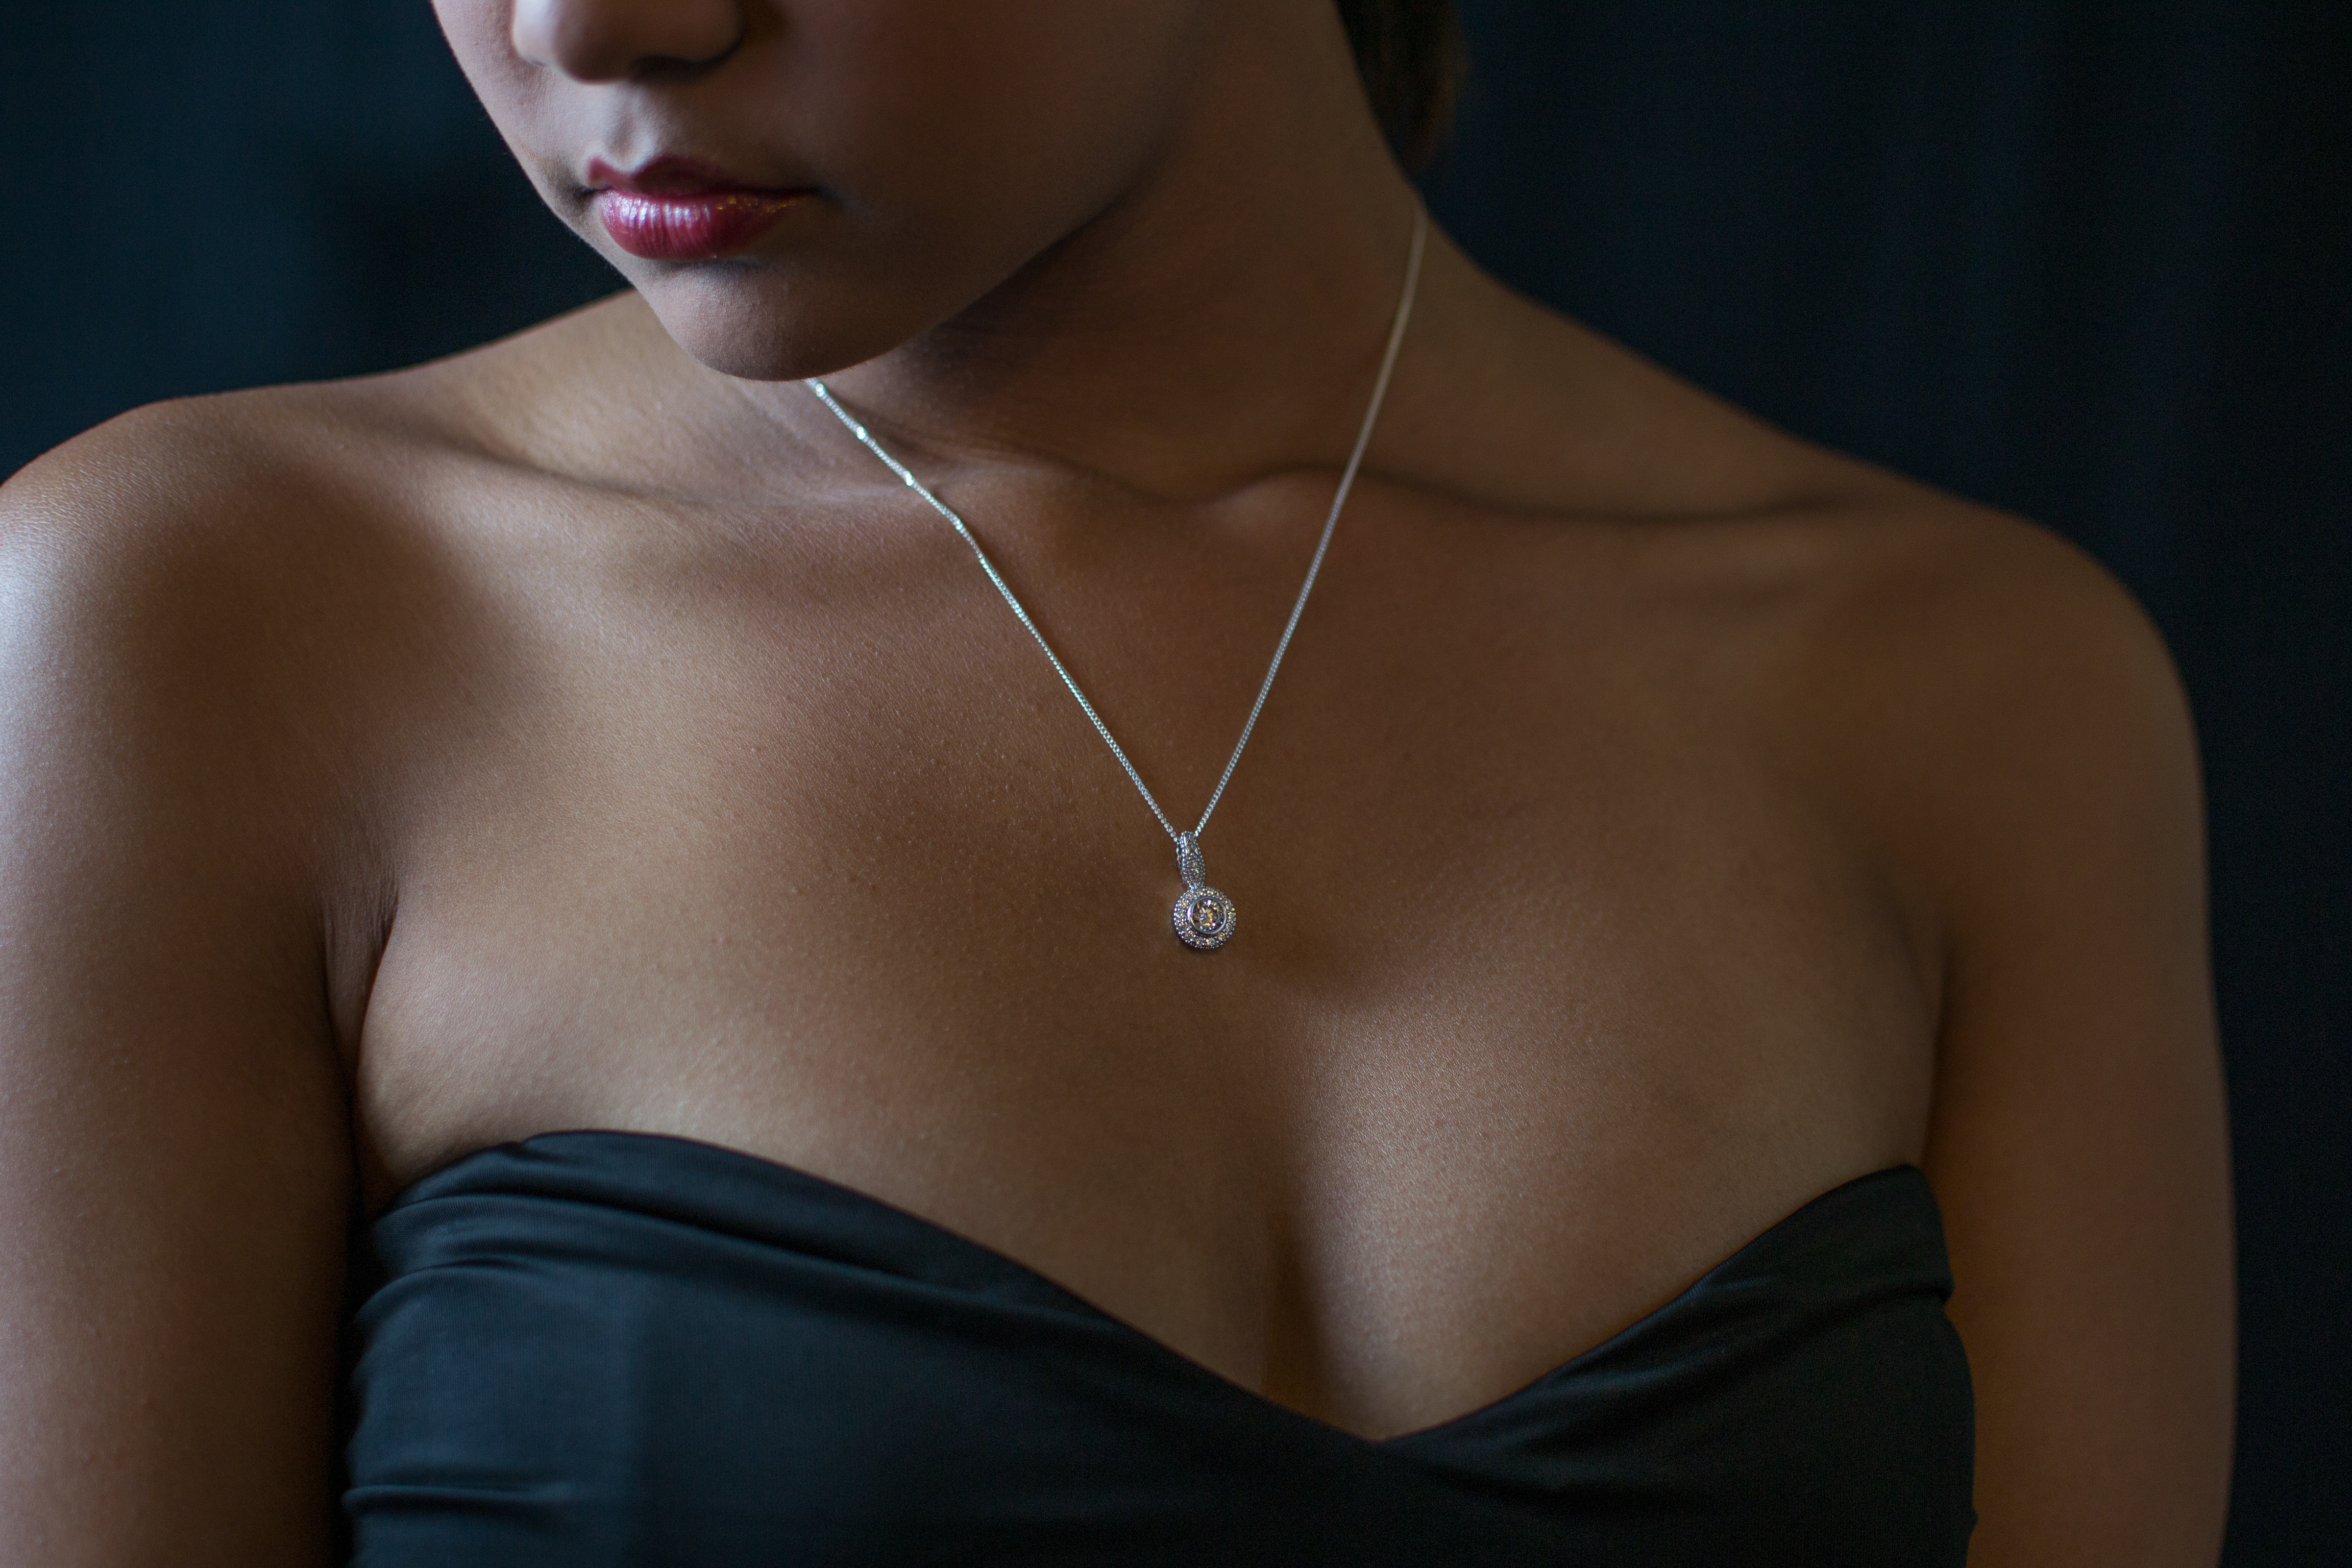
person, girl, woman, photography, trunk, portrait, model, fashion, clothing, black, lady, arm, hairstyle, muscle, necklace, chest, long hair, black dress, human body, lingerie, jewellery, dress, beauty, sexy, style, blond, organ, adult, glamour, abdomen, photo shoot, brassiere, brown hair, sense, undergarment, art model, supermodel, diamond necklace